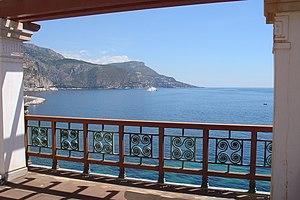
La villa Kérylos, à Beaulieu-sur-Mer, a été construite par l'architecte Emmanuel Pontremoli entre 1902 et 1908 sur un promontoire rocheux surplombant la Méditerranée, sur la route du bord de mer.